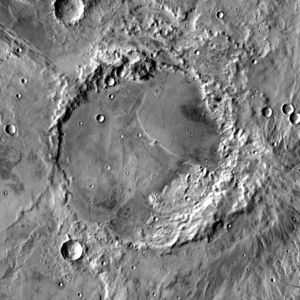
Ibragimov est un cratère d'impact martien d'environ 86 km de diamètre. Il a été nommé en l'honneur de l'astrophysicien soviétique originaire d'Azerbaïdjan Nadir Baba Ogly Ibragimov.